Islamic ceramics from the Susa site

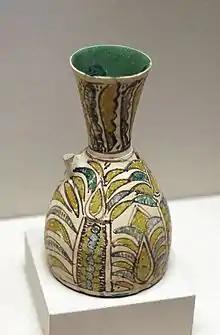
Vase on the palm tree, 8th - 9th century, clay pot with cruciform glaze decoration, Louvre museum (MAO S.383)

The production of glazed ceramics continued with the arrival of Islam. Jars and amphorae were produced after the conquest which retain the old models.